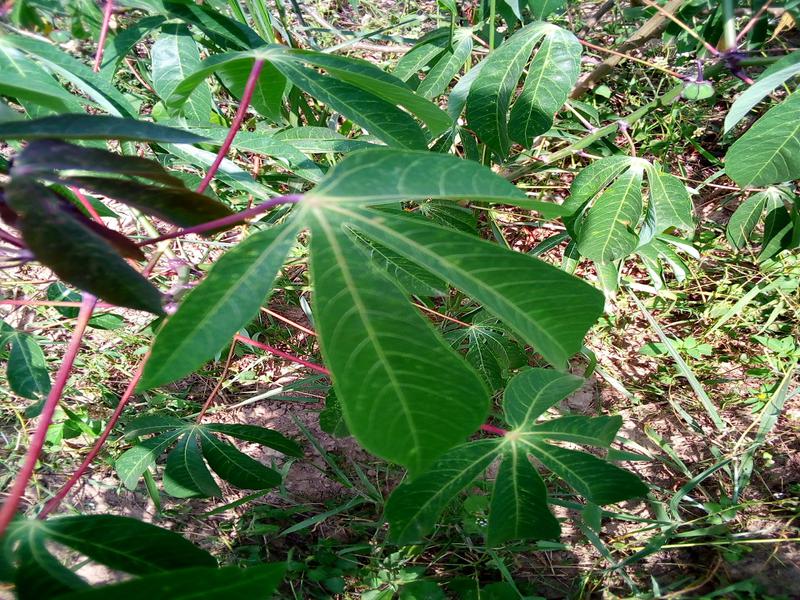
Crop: cassava
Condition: healthy